HASAG

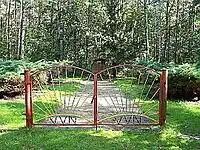
Gate outside the former Flößberg labor camp

The former HASAG Werk Schlieben, also called Schlieben-Berga concentration camp, has an organization devoted to protecting its memory. Tours of the one-time labor camp are given and a number of former prisoners have returned for a visit, even from abroad. There is a memorial plaque at the site and there are plans for a monument.